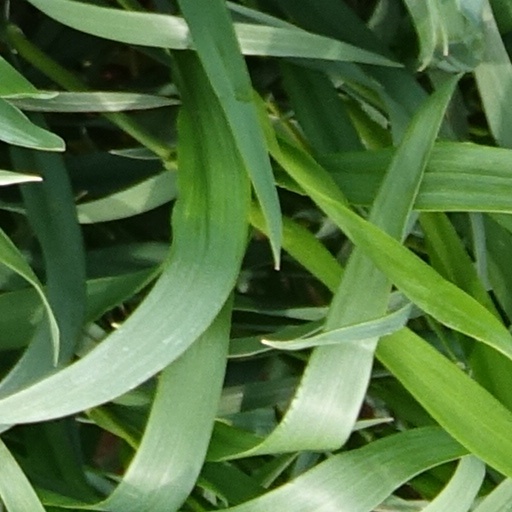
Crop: wheat